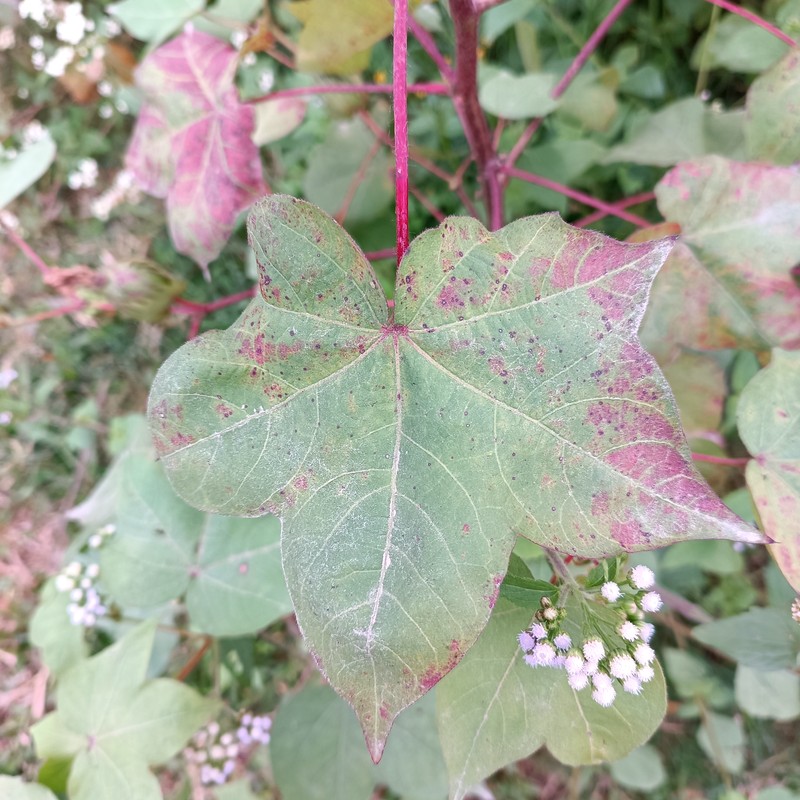
Label: Leaf Redding